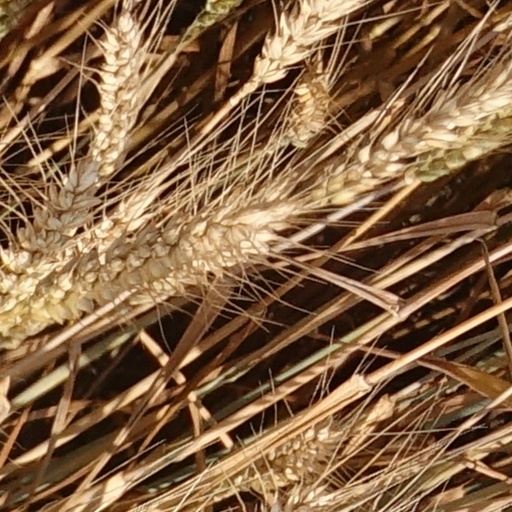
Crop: wheat